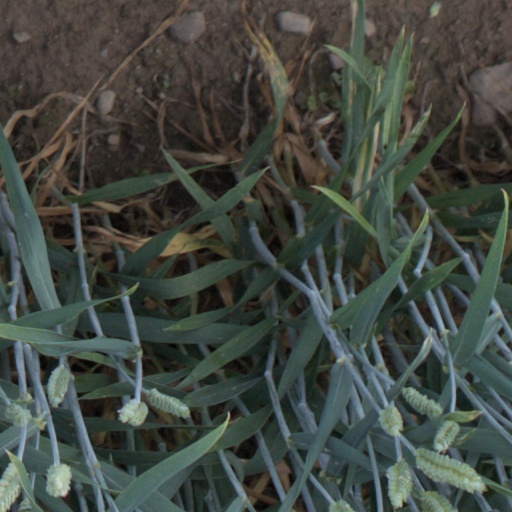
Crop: wheat